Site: brandenburg
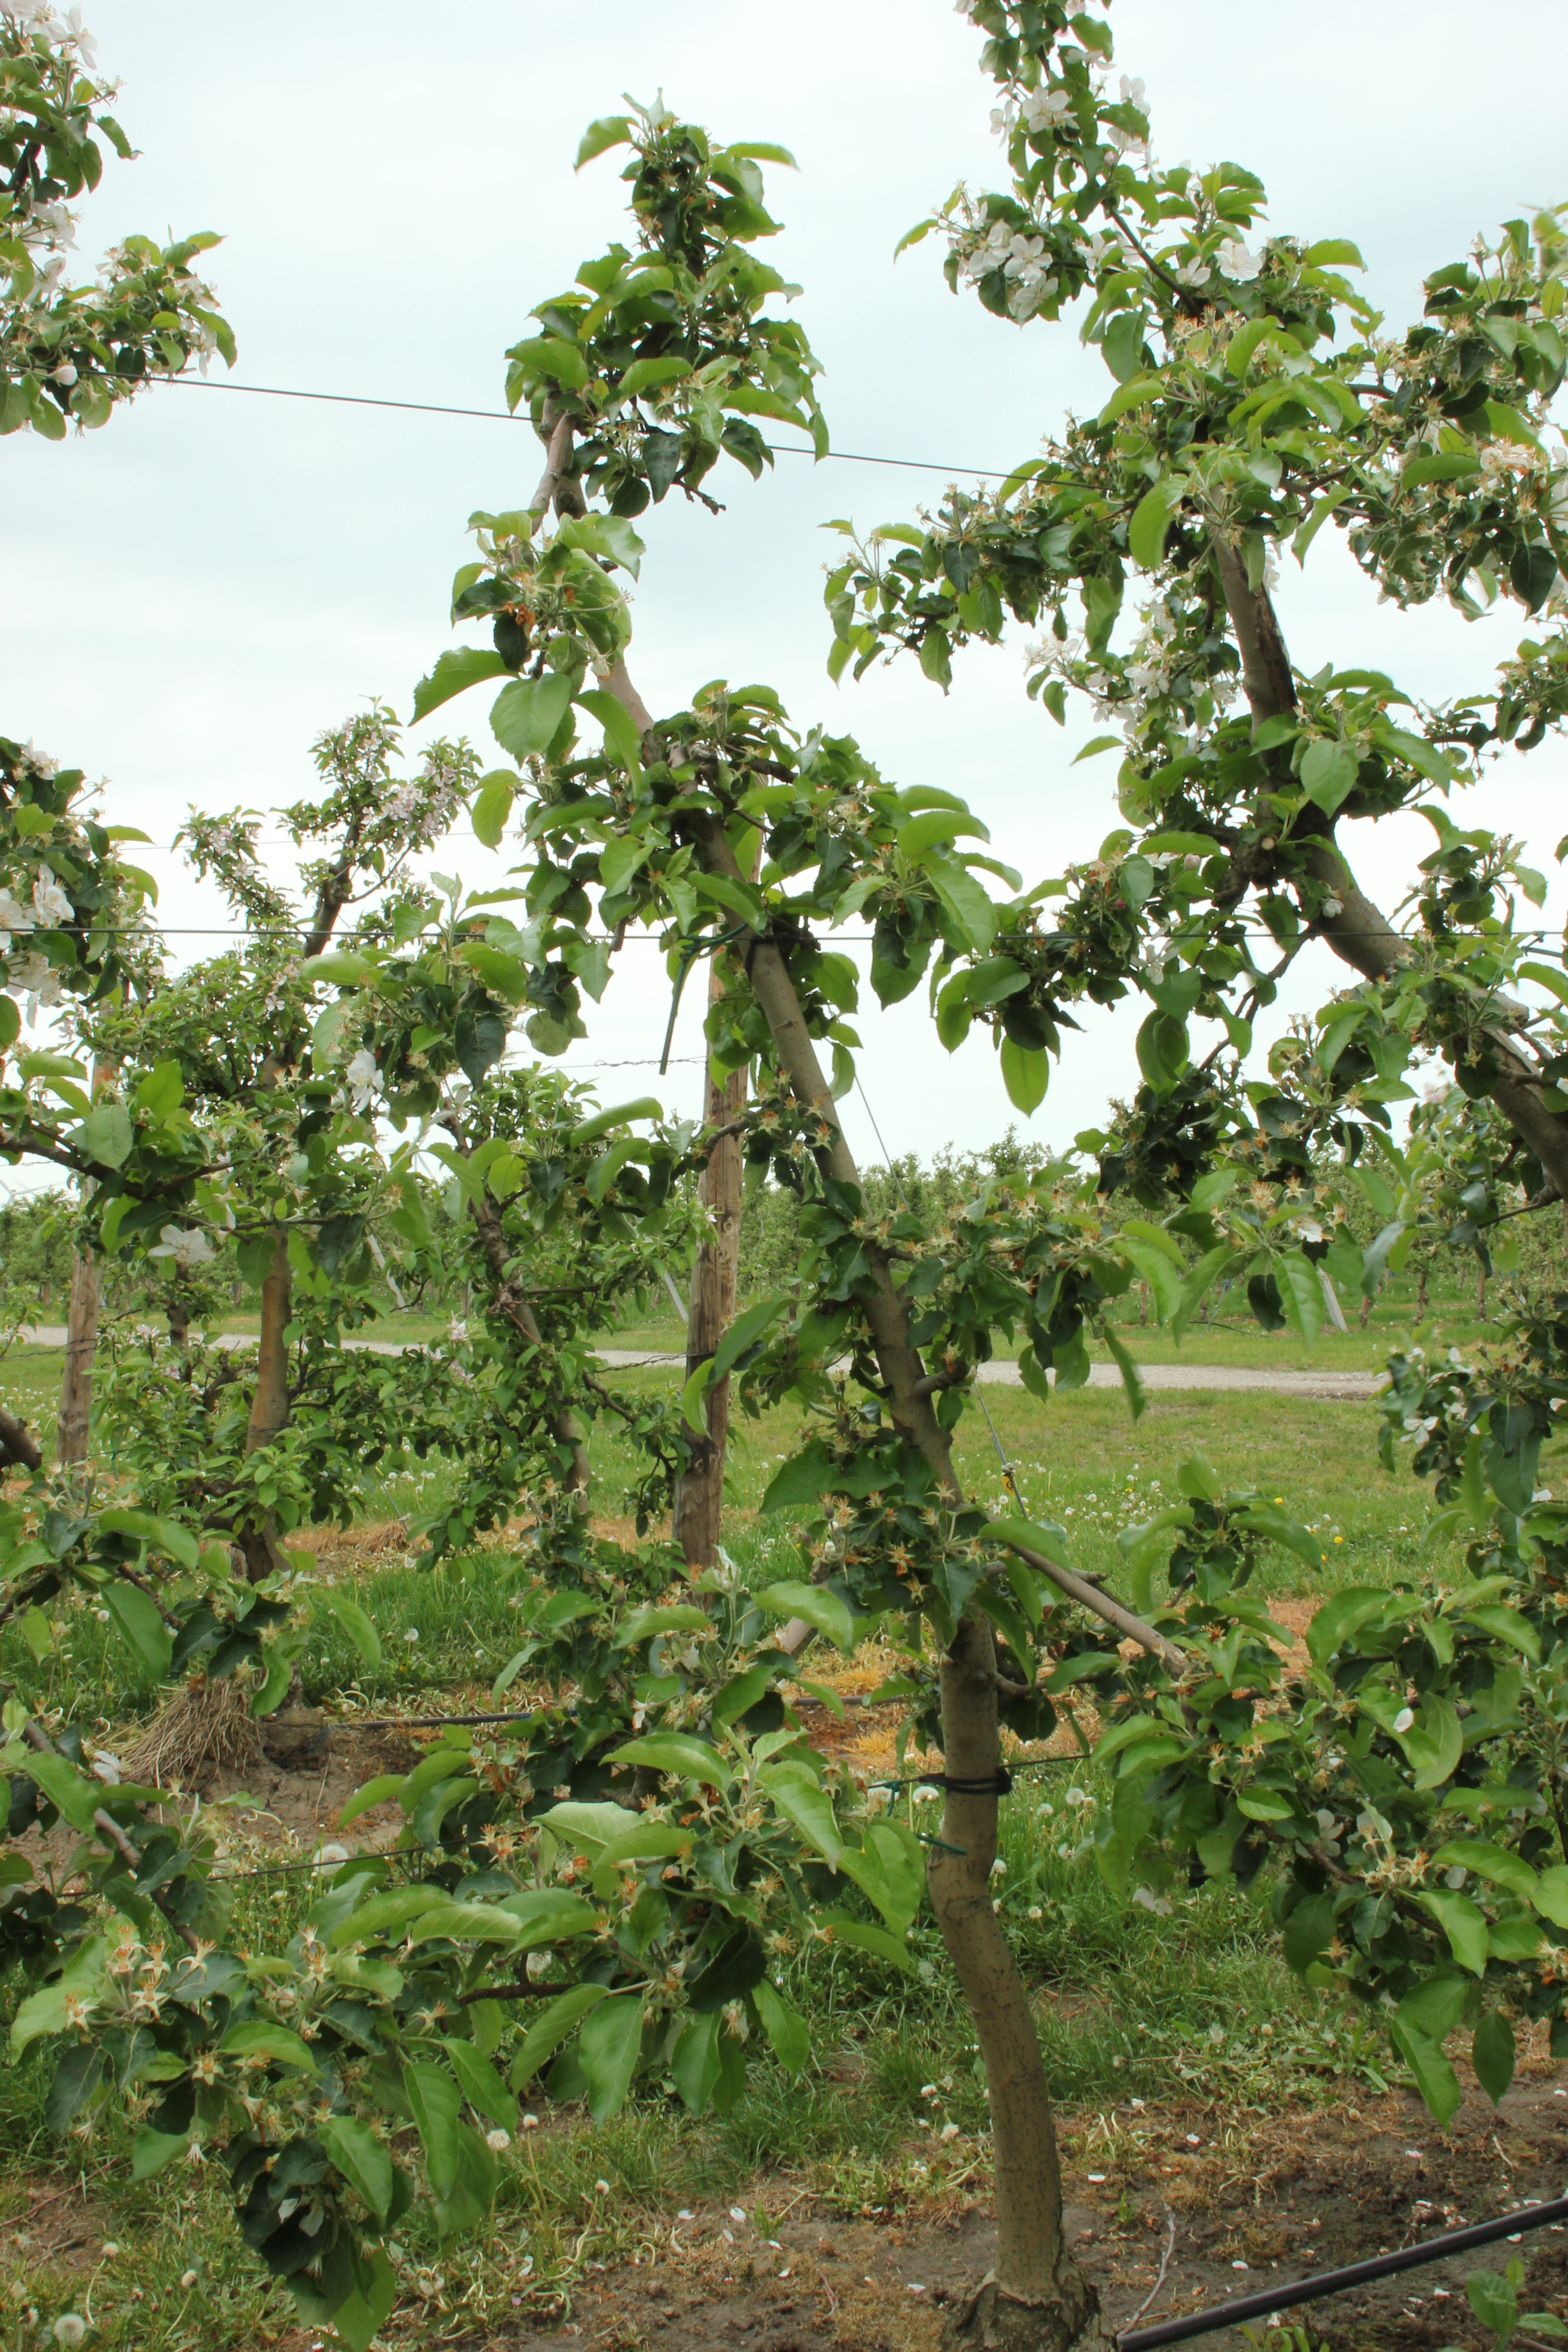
Growth stage (BBCH 67): Flowering